Jonathan Evans, Baron Evans of Weardale

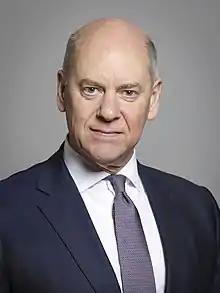
Official portrait, 2019

Jonathan Douglas Evans, Baron Evans of Weardale, (born 17 February 1958) is a British life peer who formerly served as the Director General of the British Security Service, the United Kingdom's domestic security and counter-intelligence service. He took over the role on the retirement of his predecessor Dame Eliza Manningham-Buller on 21 April 2007. Evans was succeeded by Andrew Parker on 22 April 2013. He currently serves as the Chair of the Chairman of the Crown Nominations Commission.